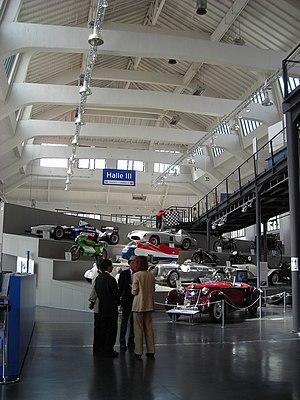
Le Centre des Transports est une branche du Deutsches Museum de Munich, qui y présente ses vastes collections de moyens de transport.